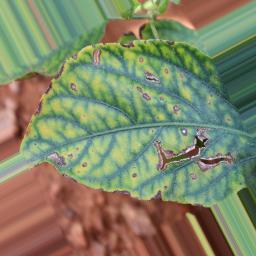
Label: nutritional